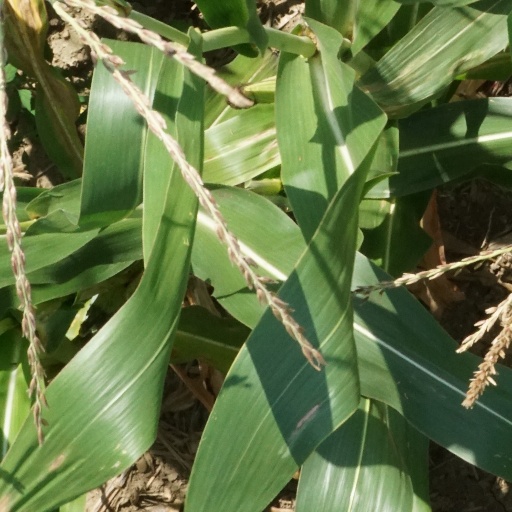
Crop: maize; corn